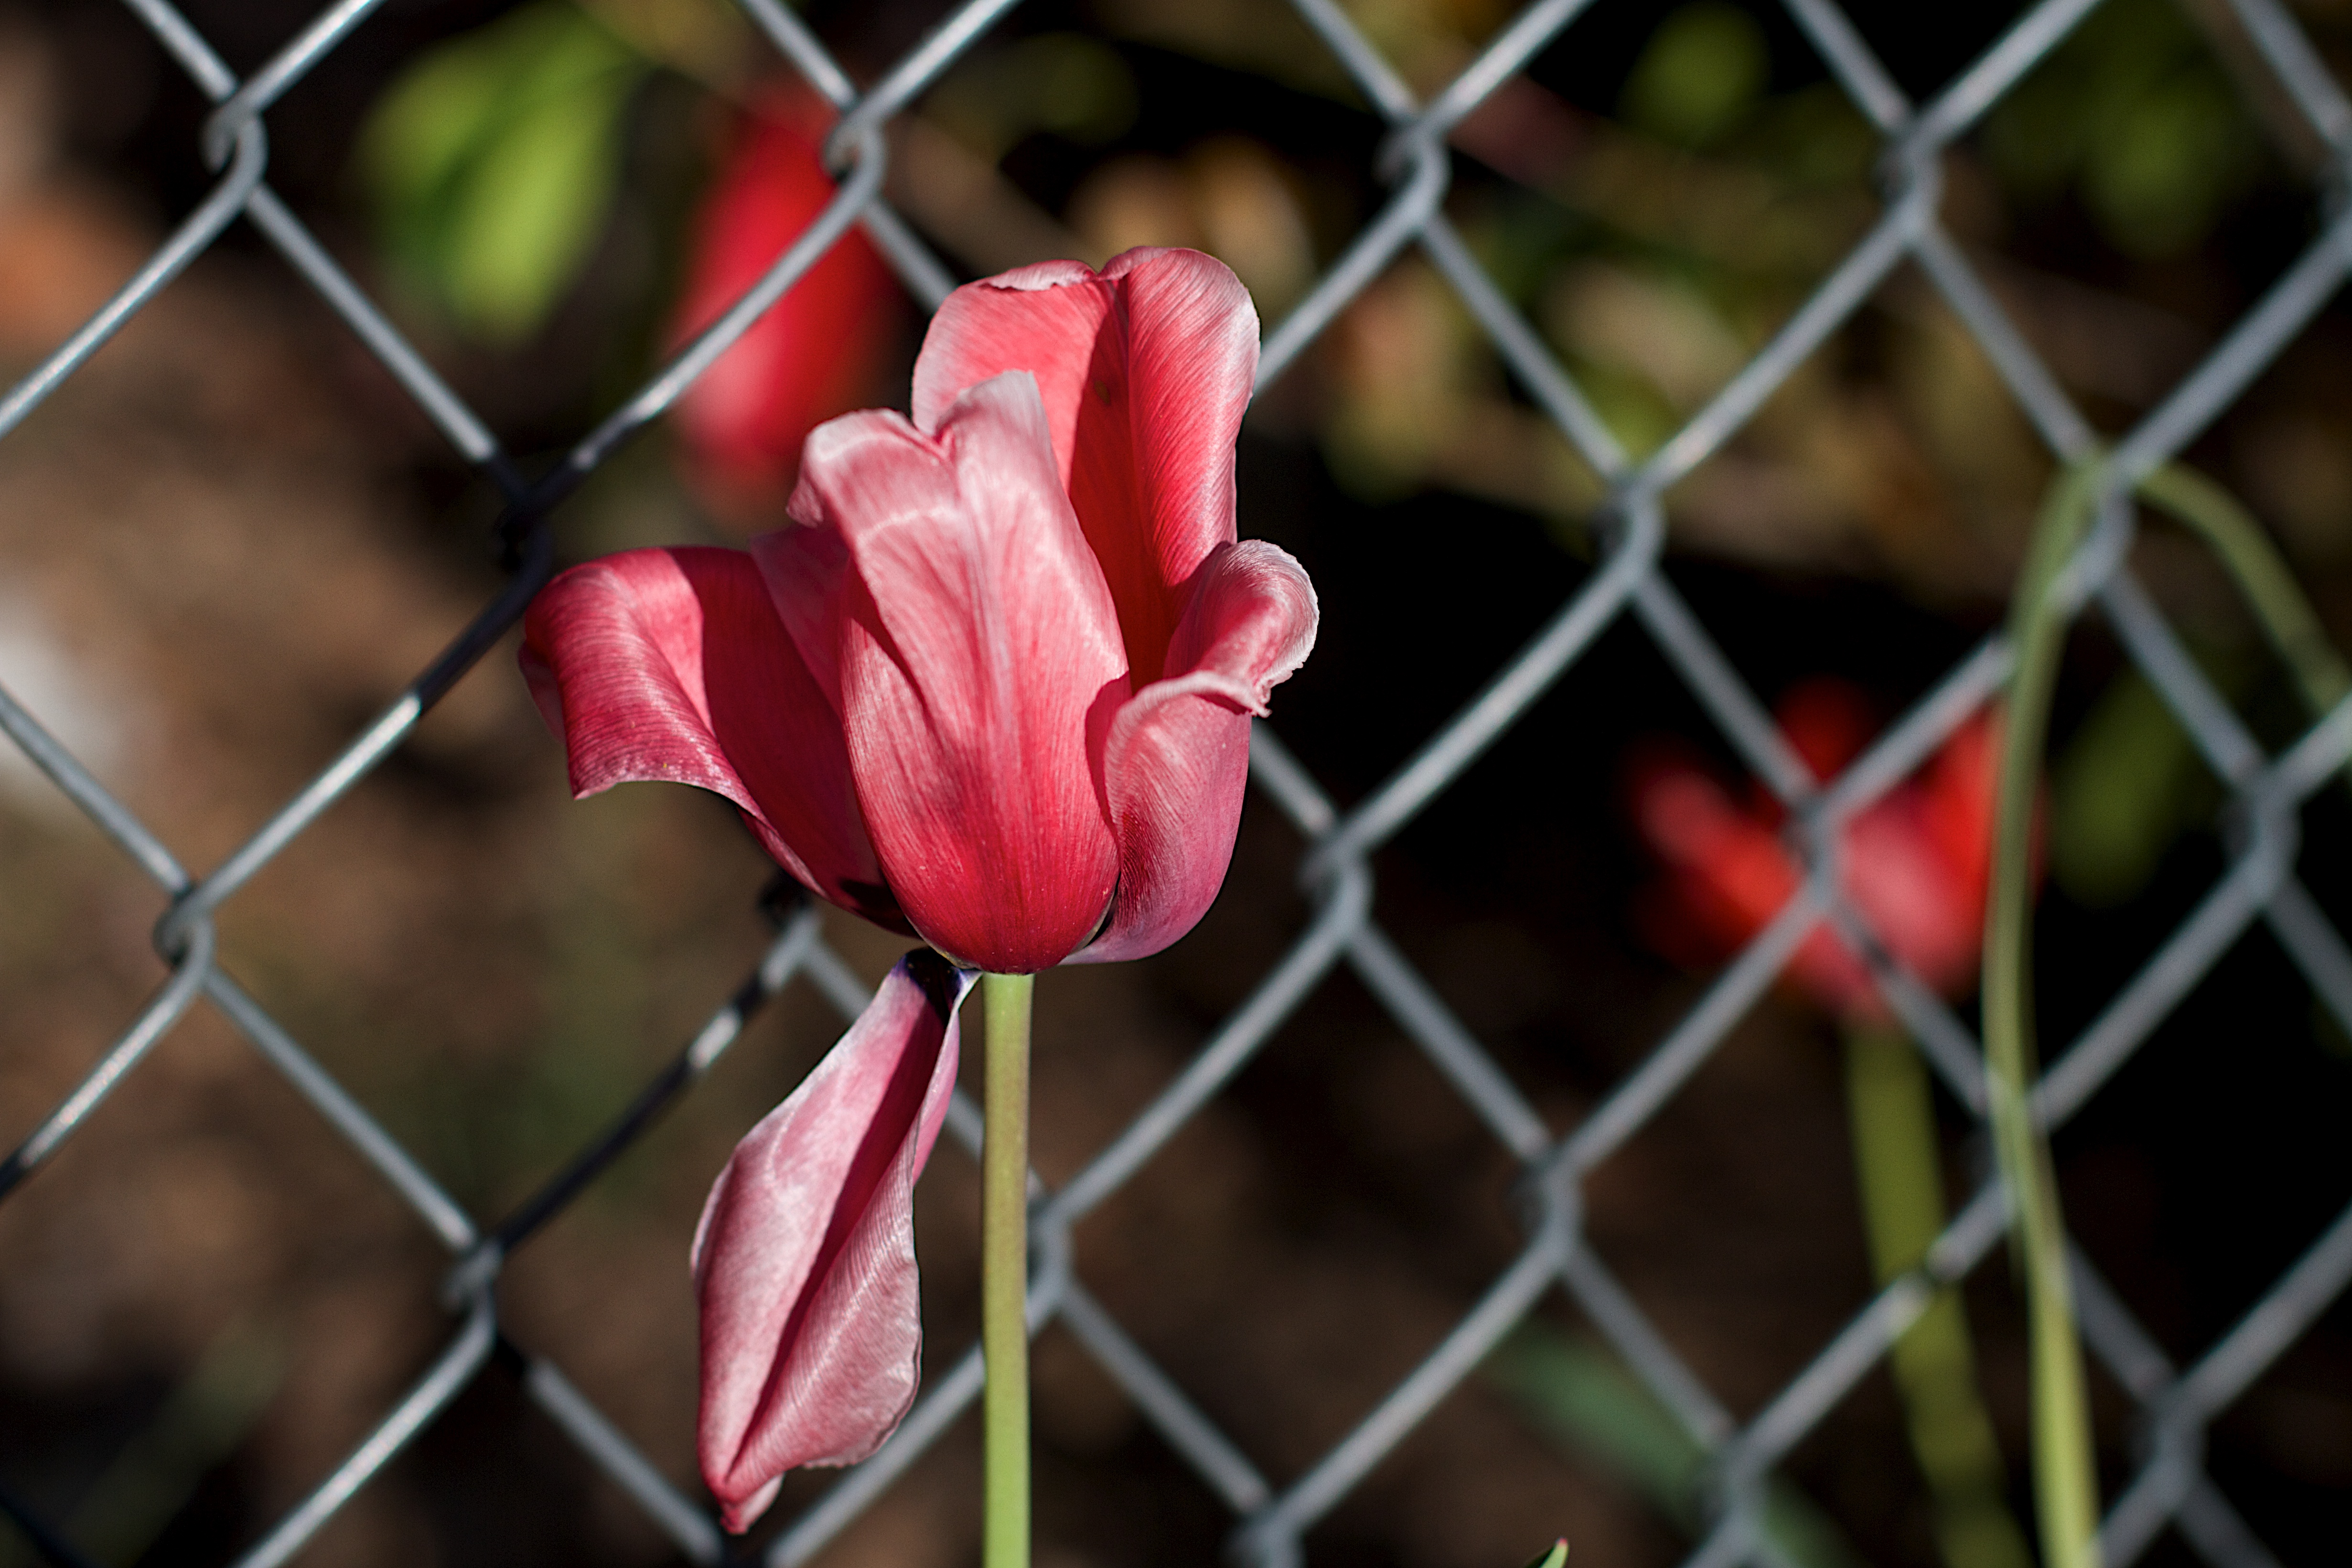
blossom, plant, leaf, flower, petal, red, botany, flora, close up, bud, macro photography, flowering plant, plant stem, land plant